Agassizodus

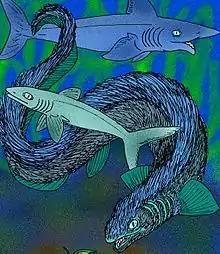
"Agassizodus" in the upper right, "Romerodus", and the center, and "Listracanthus" behind

"A. variabilis" was originally based on tooth fragments from the Pennsylvanian of Illinois, but the authors who named the genus (St. John and Worthen, 1875) also referred a massive jaw from Osage County, Kansas. The Osage jaw shared some similarities to tooth-whorls from the area, which were later described by Eastman (1902). Eastman concluded that the tooth whorls and jaw belonged to "Campodus", so he renamed "Agassizodus variabilis" to "Campodus variabilis". Other authors disagree, arguing that the Eastman specimens and the Osage jaw represent neither "Agassizodus" or "Campodus", but rather an entirely new genus.